Spencer Hughes (audio engineer)

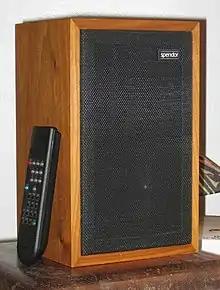
"Spendor" version of legendary LS3/5a

The first product was the BC1, which Spencer designed while still working for the BBC. Several other designs followed, for example BC3, SA1. Spendor also made the BBC LS3/5a under licence from the BBC.